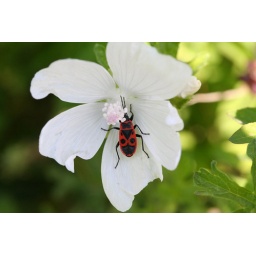
firebug on a white flower - found in Munich, Germany